Mission District, San Francisco

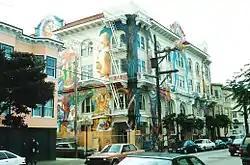
The Women's Building. Street murals and paintings of Latin American culture by local artists are a common feature and attraction.

During California's early statehood period, in the 19th and early 20th centuries, large numbers of Irish and German immigrant workers moved into the area. Around 1900, the Mission District was still one of San Francisco's least densely populated areas, with most of the inhabitants being white families from the working class and lower middle class who lived in single-family houses and two-family flats. Development and settlement intensified after the 1906 earthquake, as many displaced businesses and residents moved into the area, making Mission Street a major commercial thoroughfare.